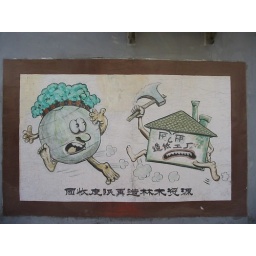
A painting on a wall in a back street in Beijing.